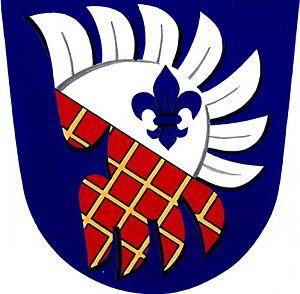
Korolupy est une commune du district de Znojmo, dans la région de Moravie-du-Sud, en République tchèque. Sa population s'élevait à 156 habitants en 2019.